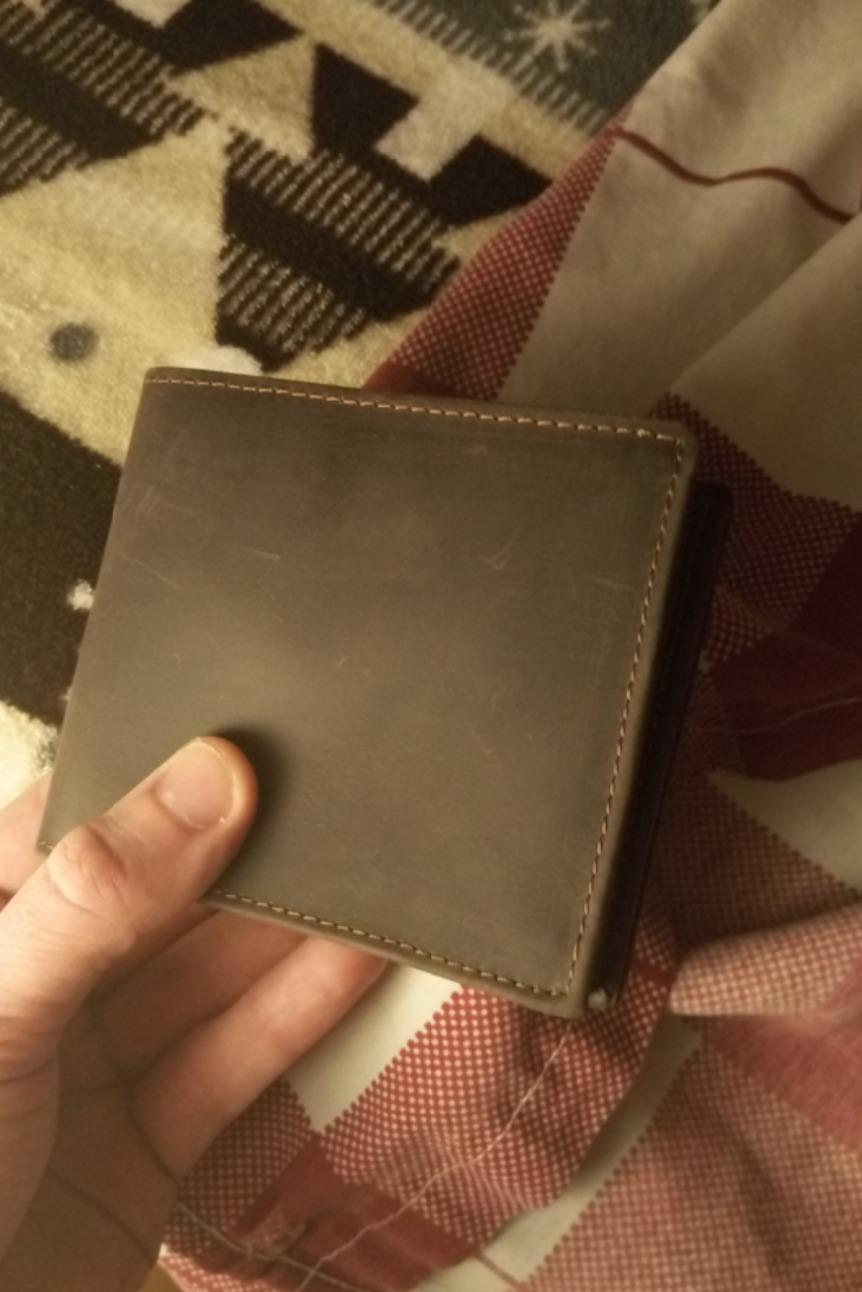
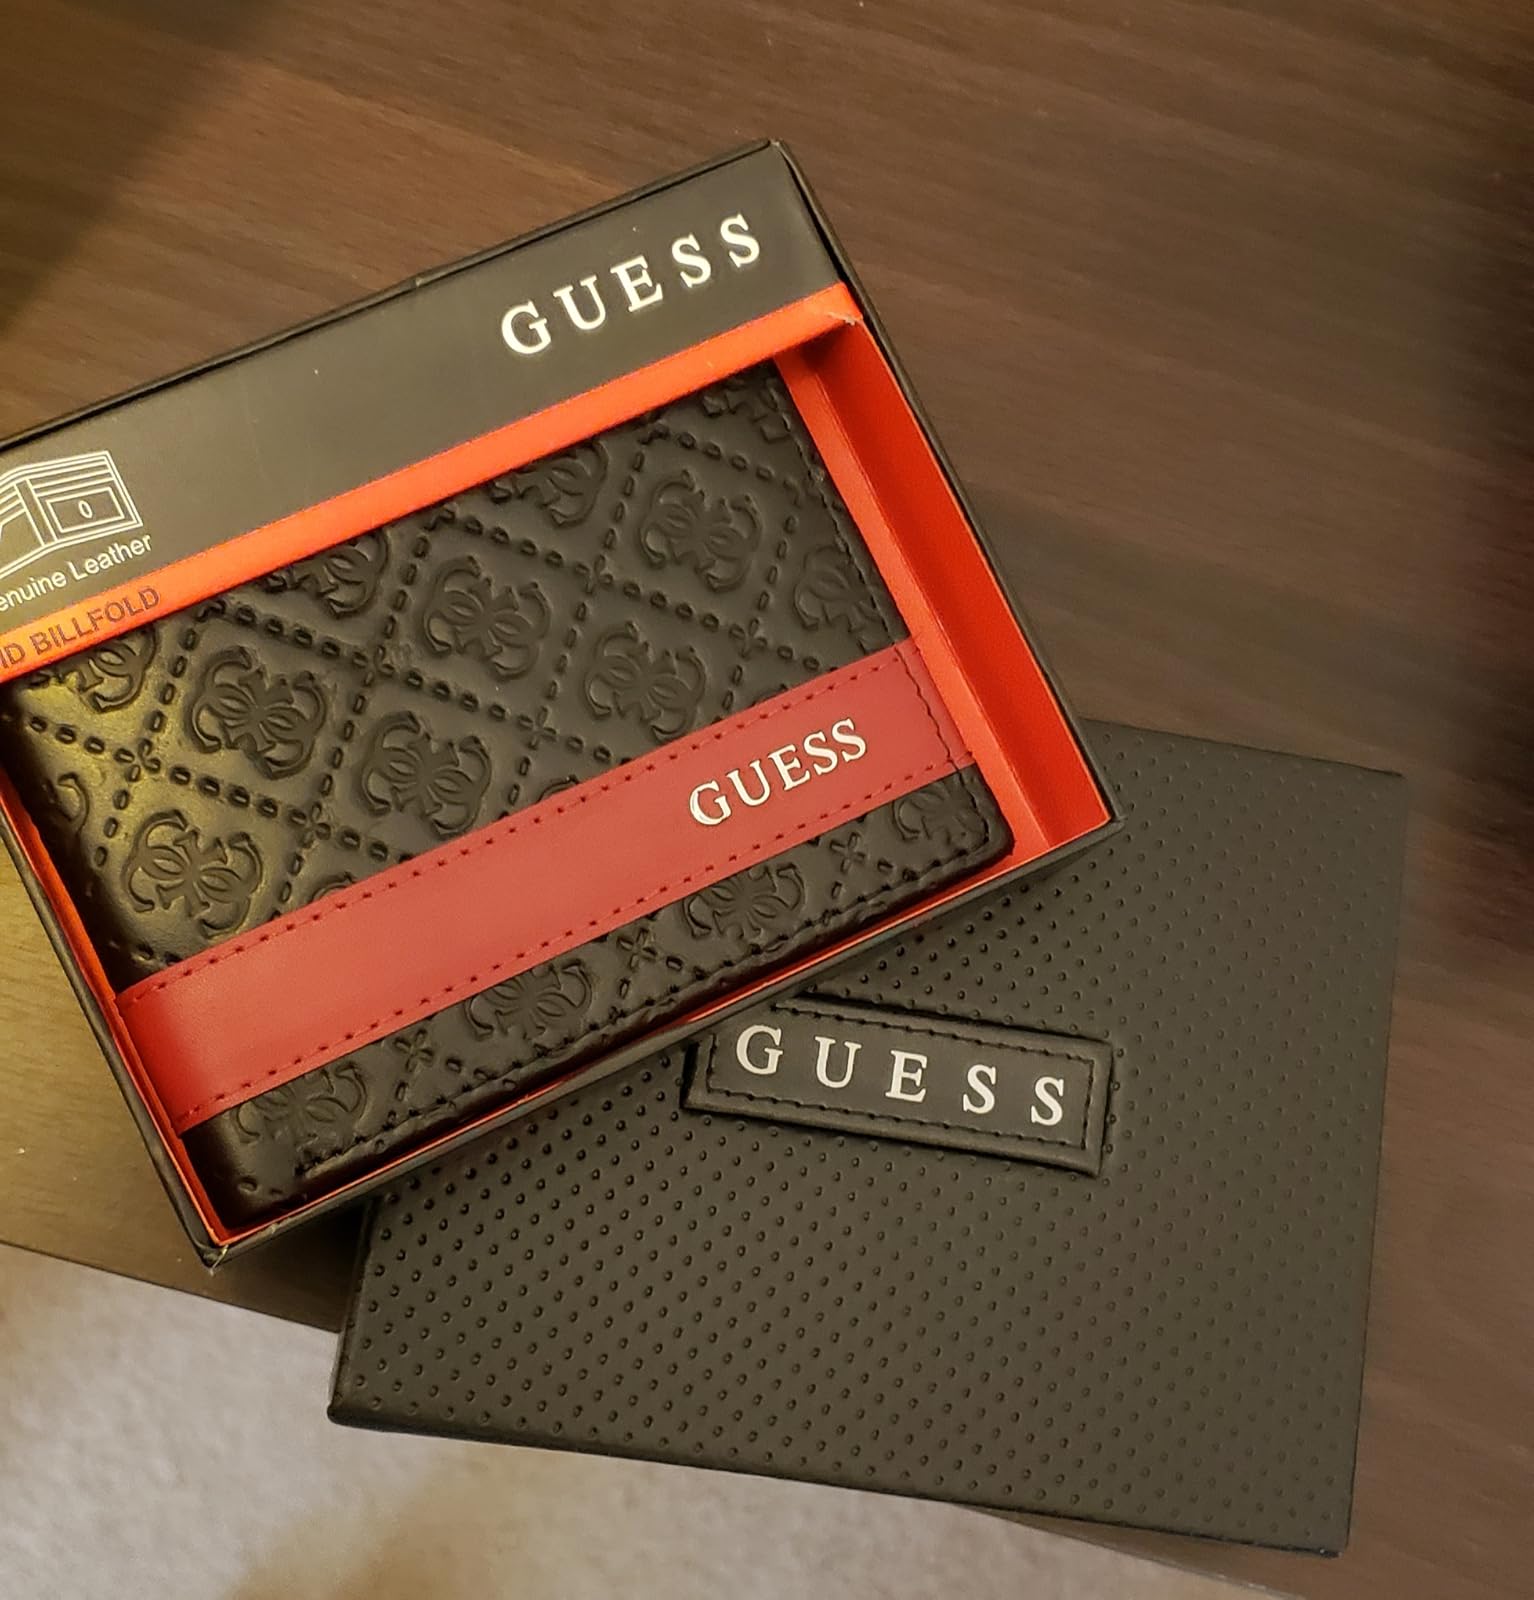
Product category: accessories_wallet
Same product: no